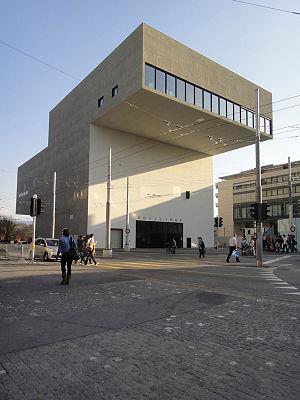
Equilibre est un théâtre de diffusion accueillant une à deux créations par saison, située en plein centre de la ville de Fribourg, en Suisse. La capacité de la salle est de 681 places.